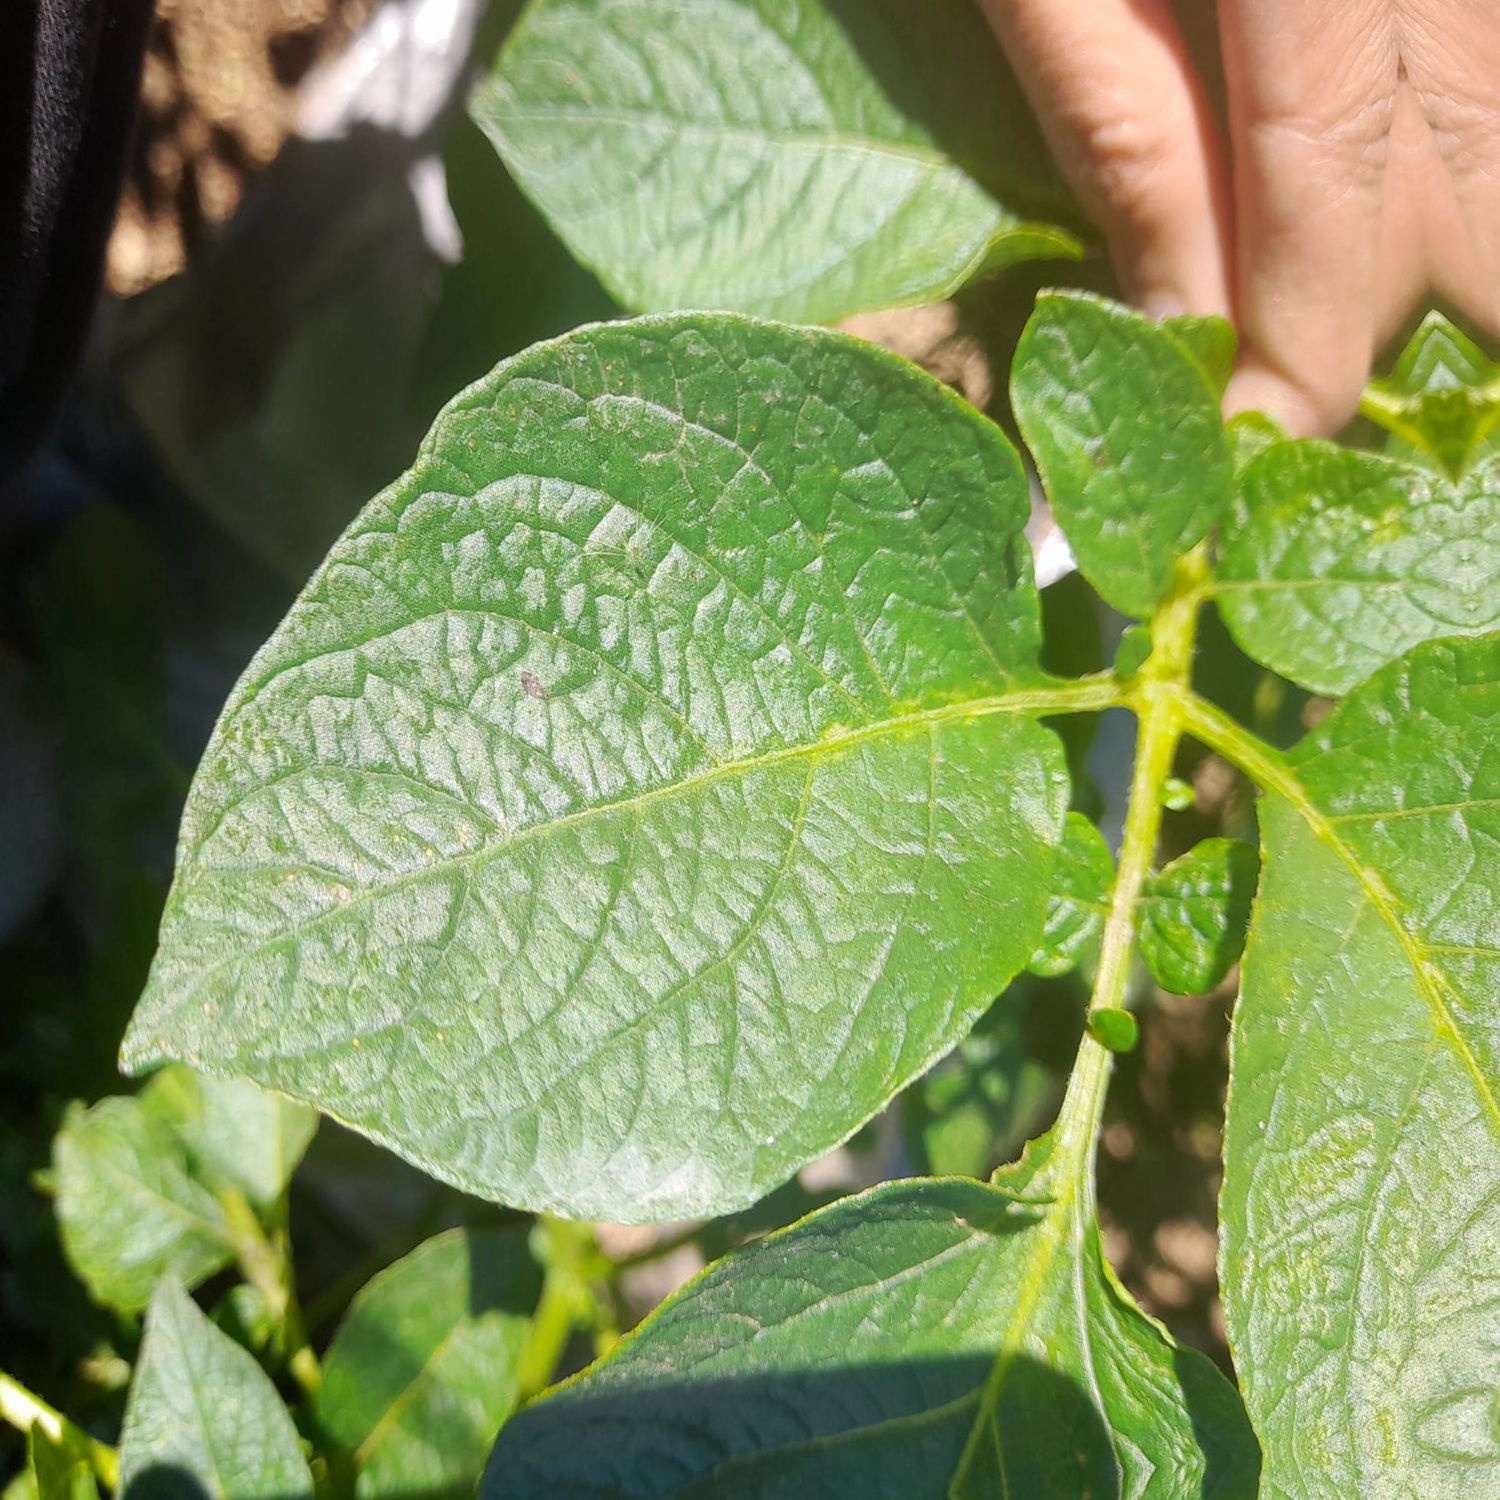
Etiqueta: Sana